Pyotr Bardovsky

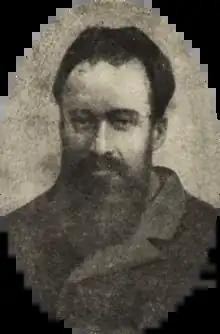
Pyotr Vasilevich Bardovsky

Pyotr Vasilevich Bardovsky (1846–1886) was a Russian lawyer and a supporter of independence for Poland. He was executed for his connection to Polish revolutionaries.